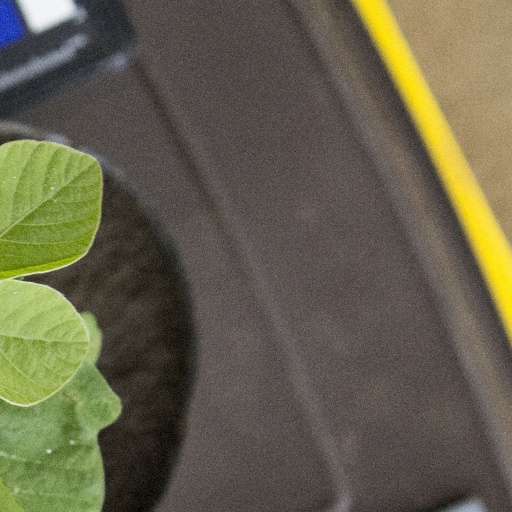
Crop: soybean